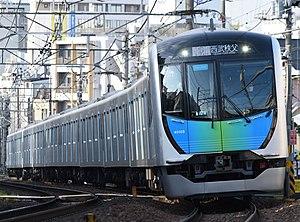
La ligne Minatomirai 21, communément appelée ligne Minatomirai, est une ligne ferroviaire souterraine à Yokohama au Japon exploitée par la Yokohama Minatomirai Railway. Elle relie la gare de Yokohama à celle de Motomachi-Chūkagai, desservant le quartier de Minato Mirai 21.
La ligne Seibu Yūrakuchō est une courte ligne ferroviaire de la compagnie privée Seibu à Tokyo au Japon. Elle relie la gare de Nerima à celle de Kotake-Mukaihara.
La Seibu Railway Co., Ltd. ou simplement Seibu est une entreprise privée japonaise, fondée en 1894, qui gère des lignes de chemin de fer dans la région de Tokyo et Saitama.